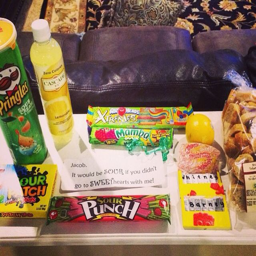
ask to a dance with sweet and sour food